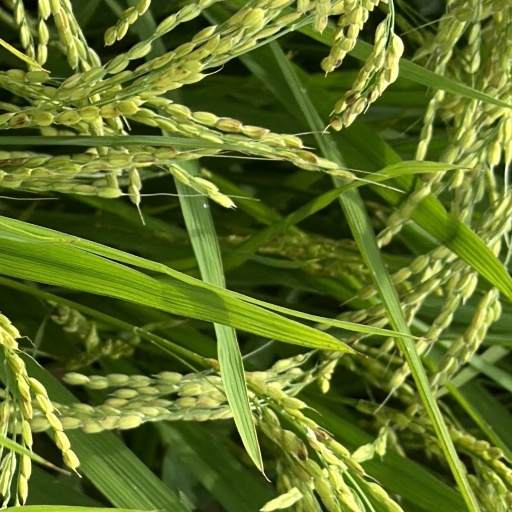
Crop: rice